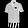
Label: T - shirt / top